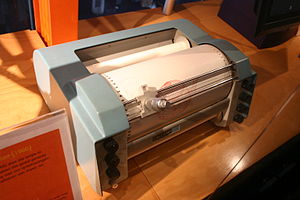
Printer / Printertyper / Plotter
En Calcomp 565 tromle-plotter.
En printer, skriver eller skriveenhed er en enhed, der kan tilsluttes en computer med det formål at udskrive et dokument, søgeresultat eller andet som nærmere defineres af brugeren.